Geleznowia verrucosa

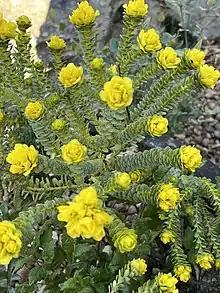
Habit

"Geleznowia verrucosa" is a shrub to high with warty branchlets that are covered with star-shaped hairs or scales. The thick, oval-shaped leaves are arranged alternately, long, wide, warty, margins flat, leaves covered in scales or star-shaped hairs. The yellow flowers are borne at the end of branchlets, outer yellow-green bracts are long, calyx long, warty, mostly smooth except for small, star-shaped hairs on the edges, petals long, overlapping and smooth. Flowering occurs in July to October.